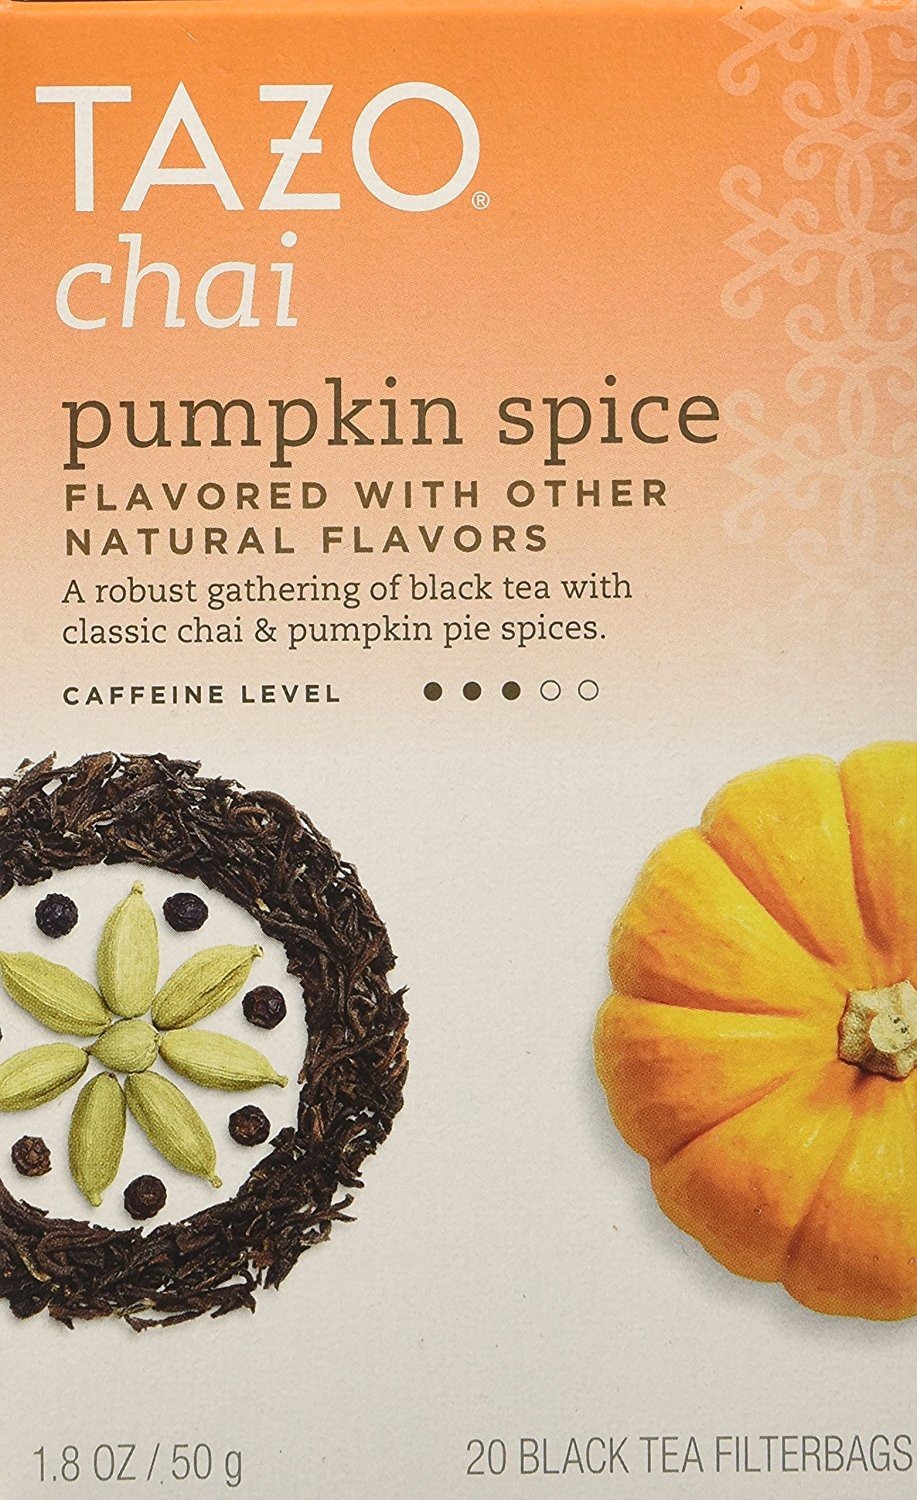
Item Name: Tazo Chai Pumpkin Spice :: Box of 20 Teabags
Value: 20.0
Unit: Count

Price: 9.895